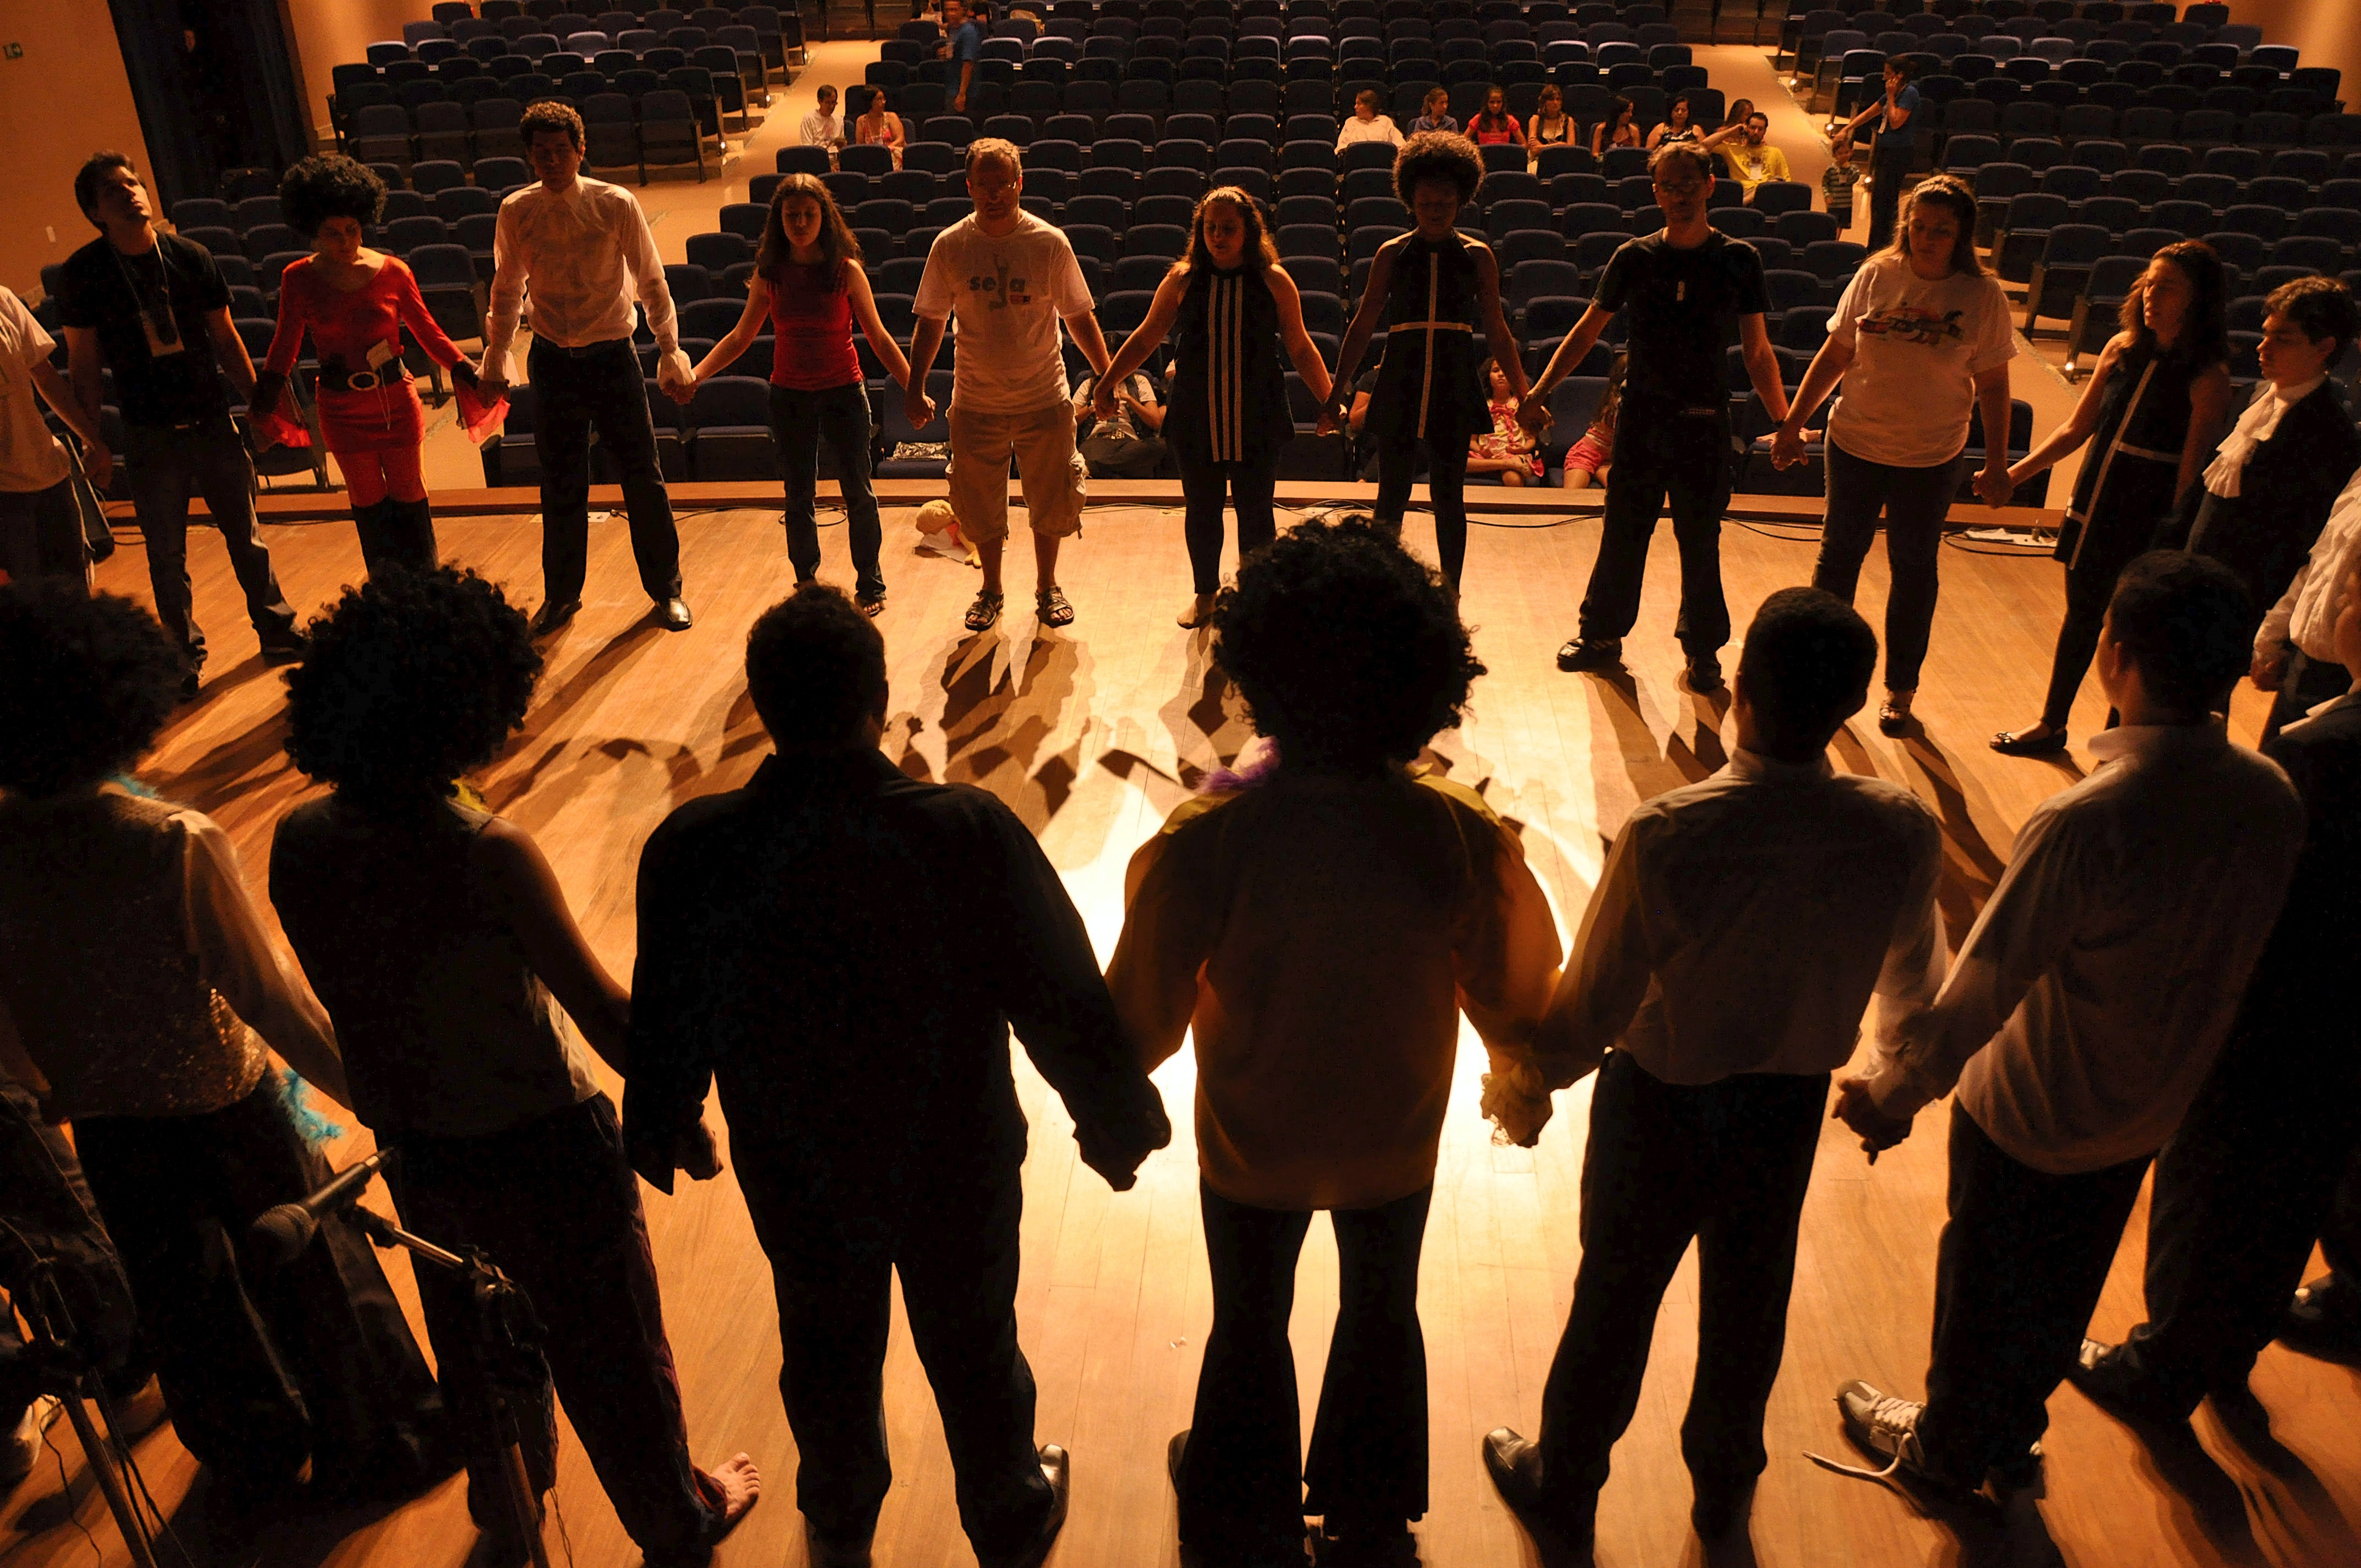
music, light, group, people, crowd, audience, dance, direction, show, artist, musician, black, lighting, makeup, performance art, theatre, art, stage, team, orchestra, musical, performance, scene, misery, entertainment, emotion, feeling, costumes, union, drugs, poor, performing arts, dressing room, staging, social group, musical ensemble, musical theatre, slut, middleman, gan, spring art group